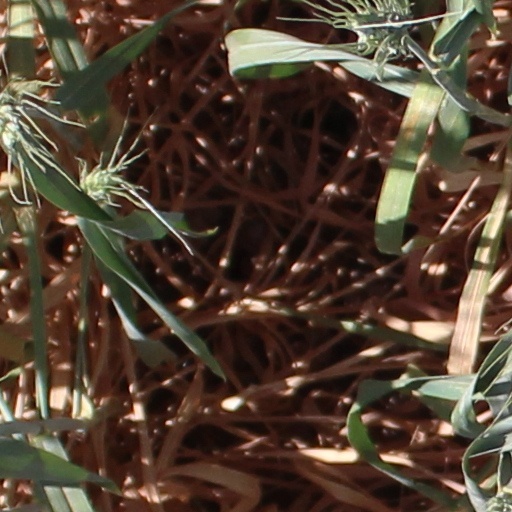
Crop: wheat